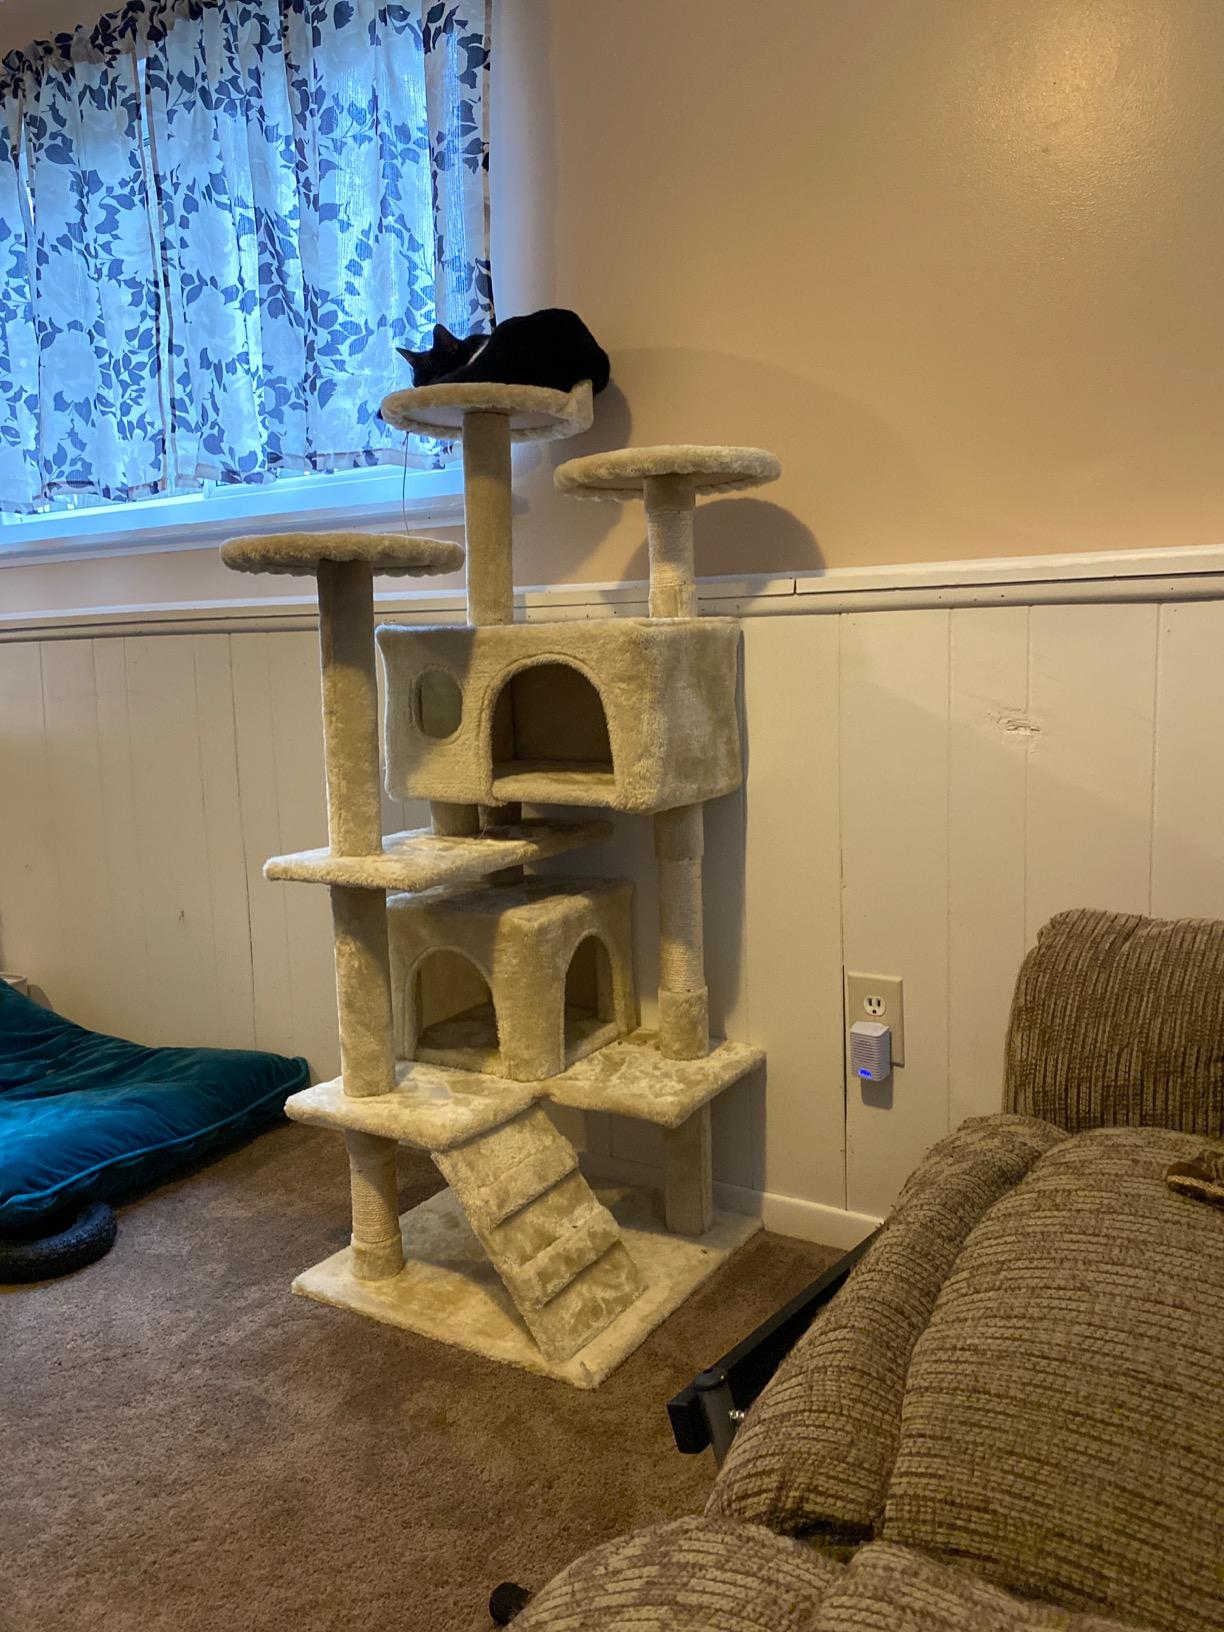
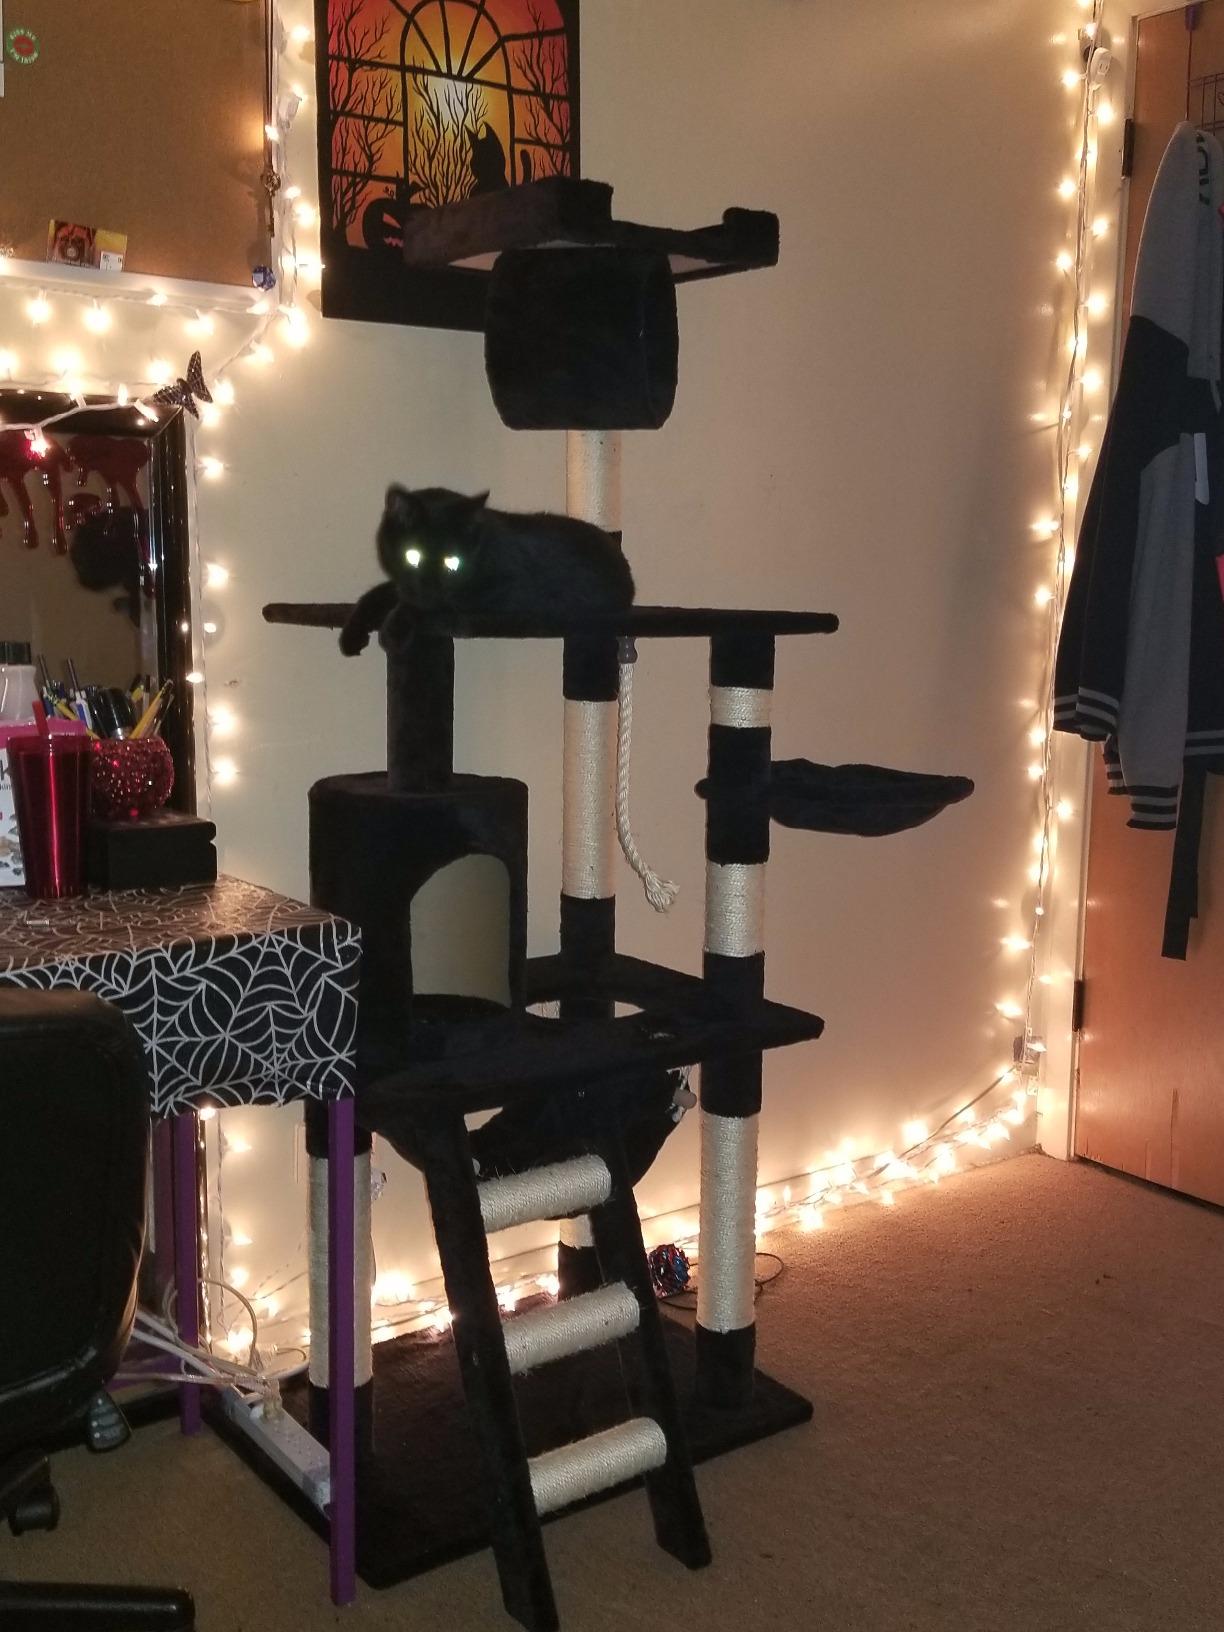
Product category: items_cat tree
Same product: no